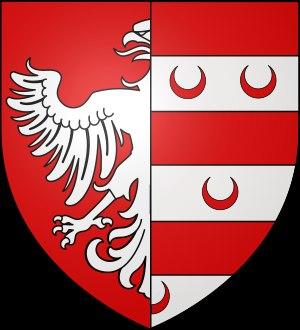
Annibal de Ceccano ou Annibal Caetani de Ceccano, archevêque de Naples, cardinal au titre de Saint-Laurent in Lucina puis cardinal-évêque de Frascati.